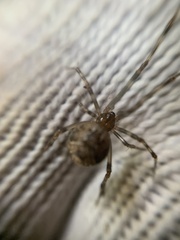
Species: Parasteatoda_tepidariorum